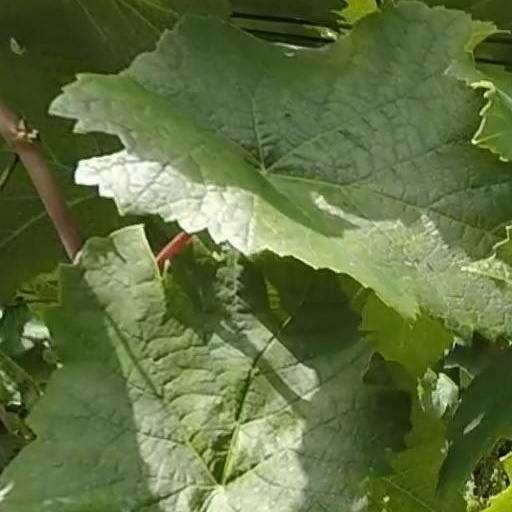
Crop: grape